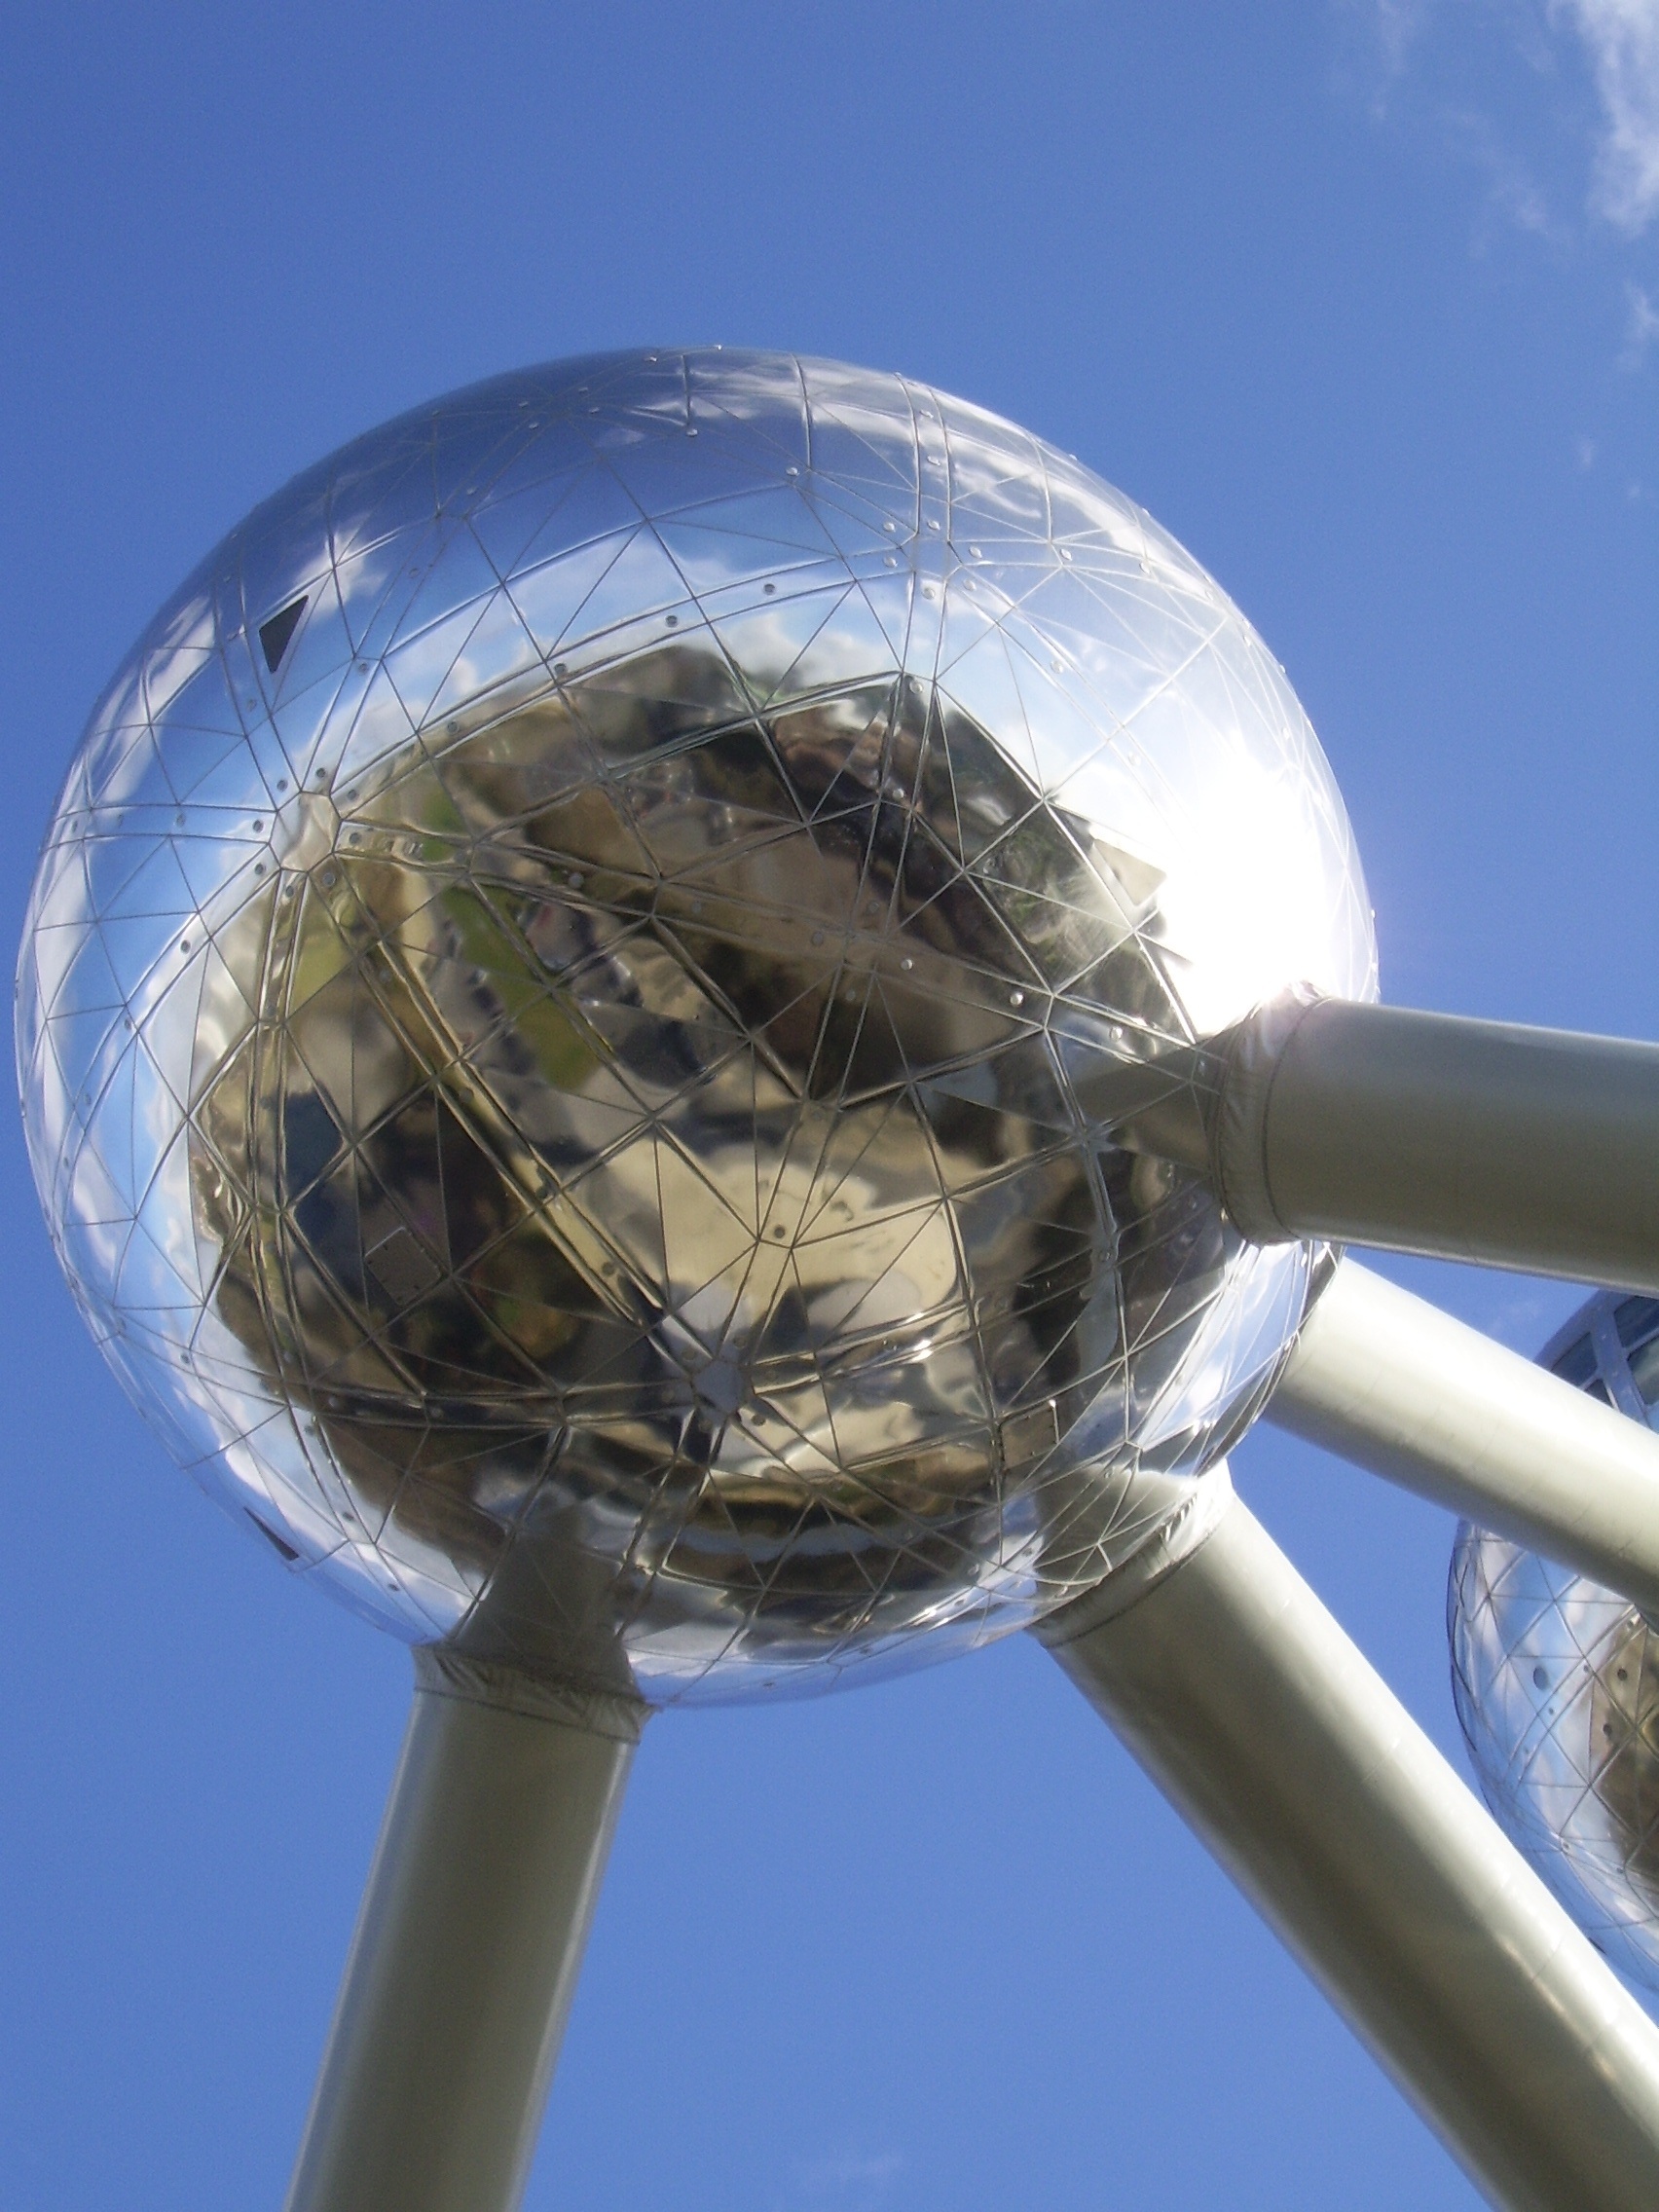
water, reflection, blue, belgium, brussels, sphere, macro photography, atomium, atmosphere of earth, aircraft engine